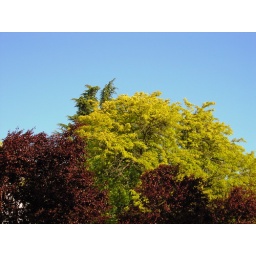
A simple shot of the sky and various types of trees located in a residential area near downtown Albany.